Prometheus

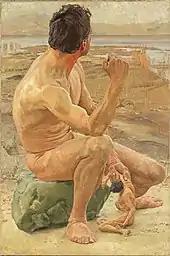
"Prometheus" (1909) by Otto Greiner

Harold Bloom, in his research guide for Aeschylus, has summarised some of the critical attention that has been applied to Aeschylus concerning his general philosophical import in Athens. As Bloom states, "Much critical attention has been paid to the question of theodicy in Aeschylus. For generations, scholars warred incessantly over 'the justice of Zeus,' unintentionally blurring it with a monotheism imported from Judeo-Christian thought. The playwright undoubtedly had religious concerns; for instance, Jacqueline de Romilly suggests that his treatment of time flows directly out of his belief in divine justice. But it would be an error to think of Aeschylus as sermonising. His Zeus does not arrive at decisions which he then enacts in the mortal world; rather, human events are themselves an enactment of divine will."